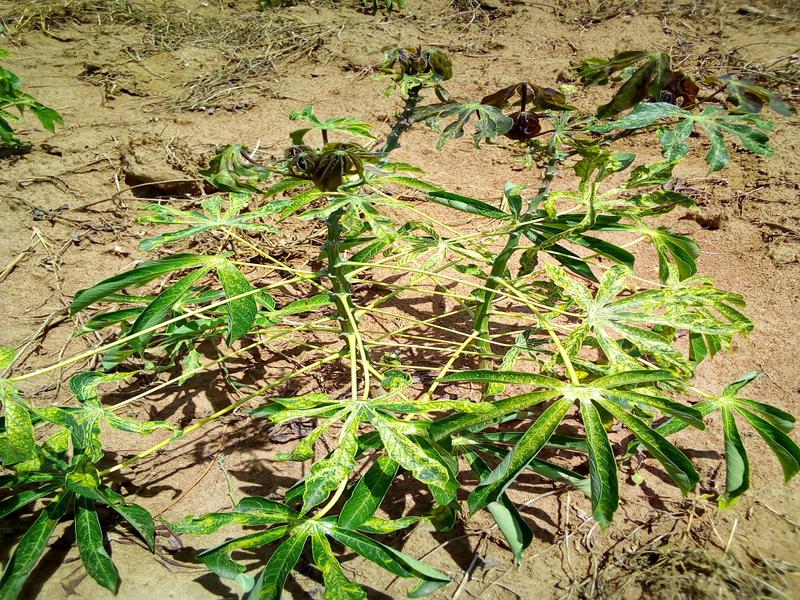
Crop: cassava
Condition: green_mottle